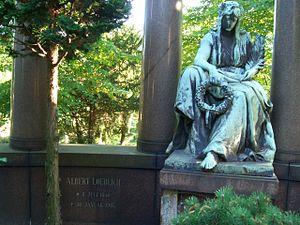
Le cimetière de Luisenstadt se trouve derrière la place Südstern à Berlin-Kreuzberg. Il a été aménagé en 1831 à la place d'un ancien vignoble. C'est avec une superficie de 90 155 m² le plus grand des quatre cimetières de la Bergmannstraße, bien que son entrée principale ne donne pas sur cette rue. La statue de l'ange de la Résurrection, sculptée par Otto Geyer, domine le centre du cimetière.